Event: Nepal Earthquake
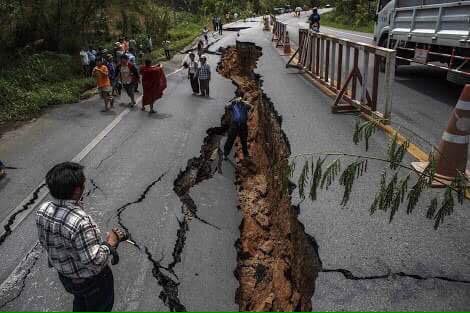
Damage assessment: damage